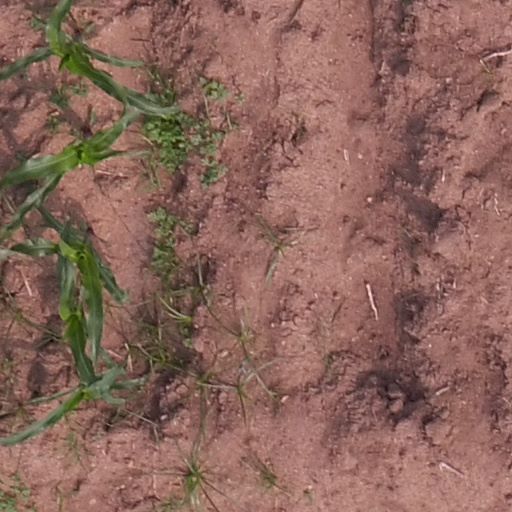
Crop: maize; corn